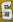
Number: 6